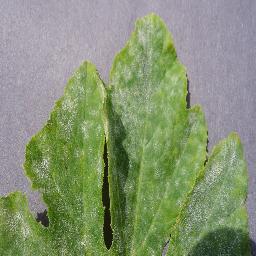
Label: Squash___Powdery_mildew